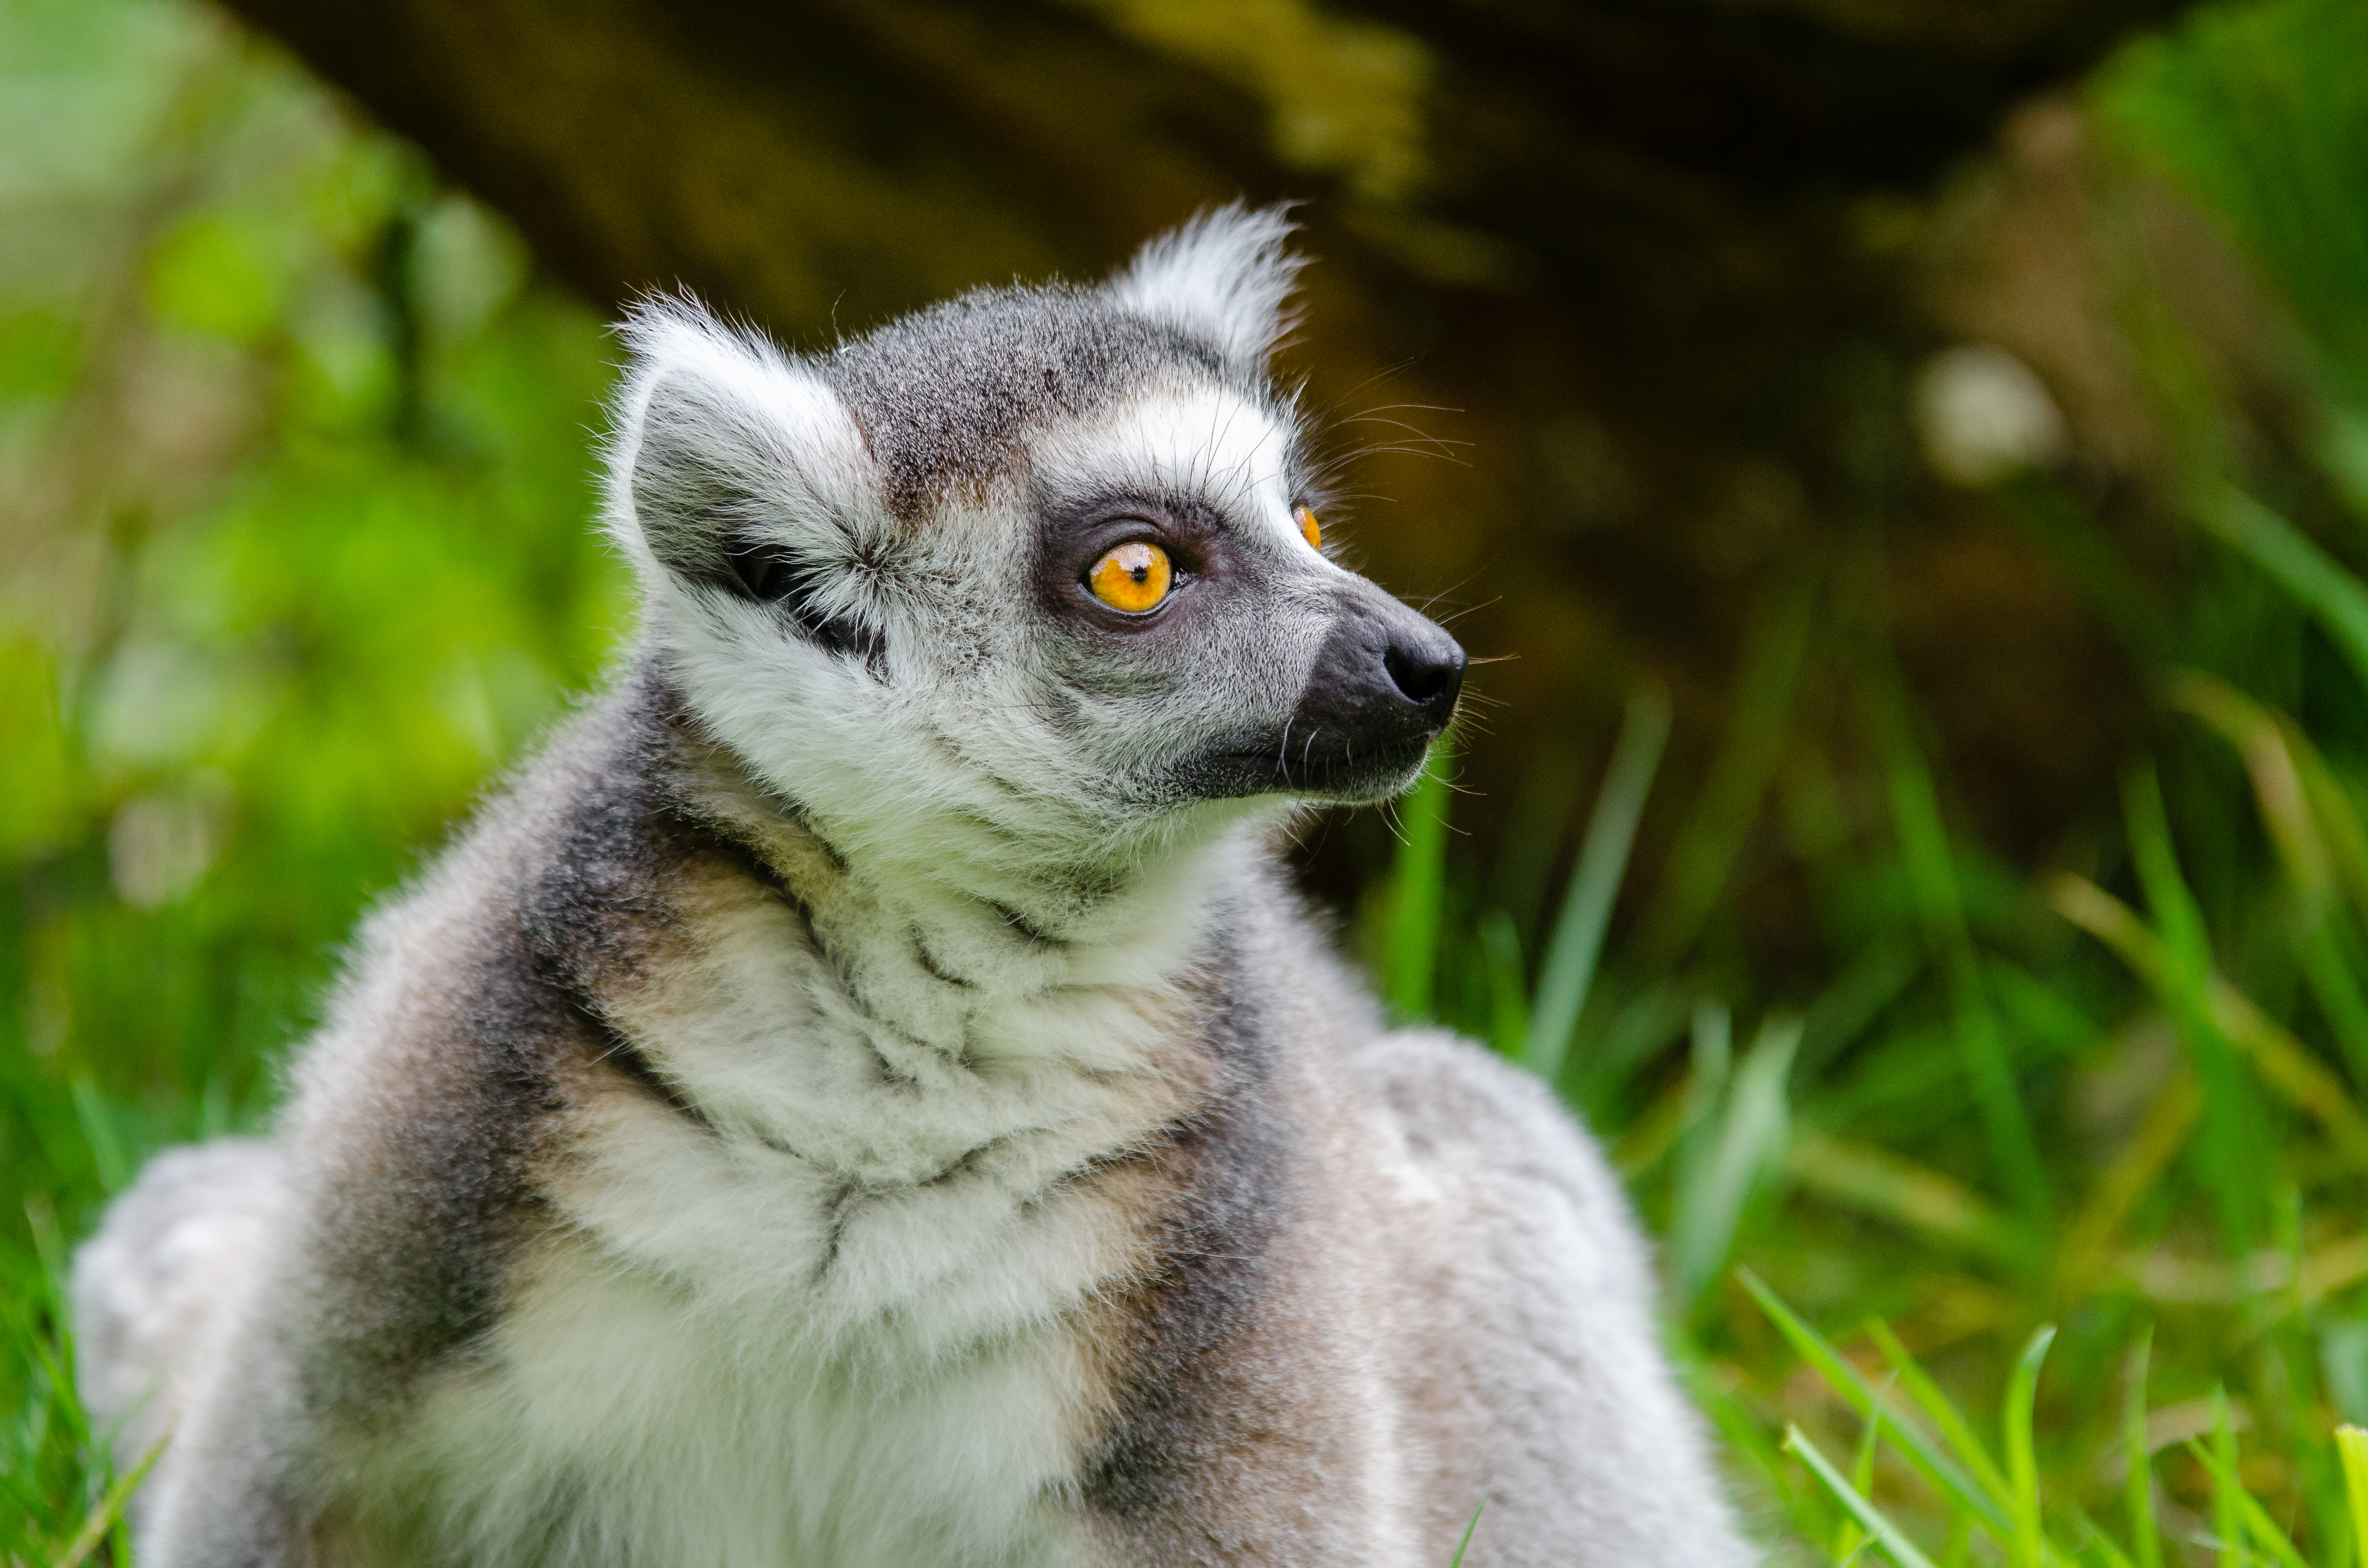
nature, animal, wildlife, zoo, mammal, fauna, primate, close up, madagascar, vertebrate, lemur